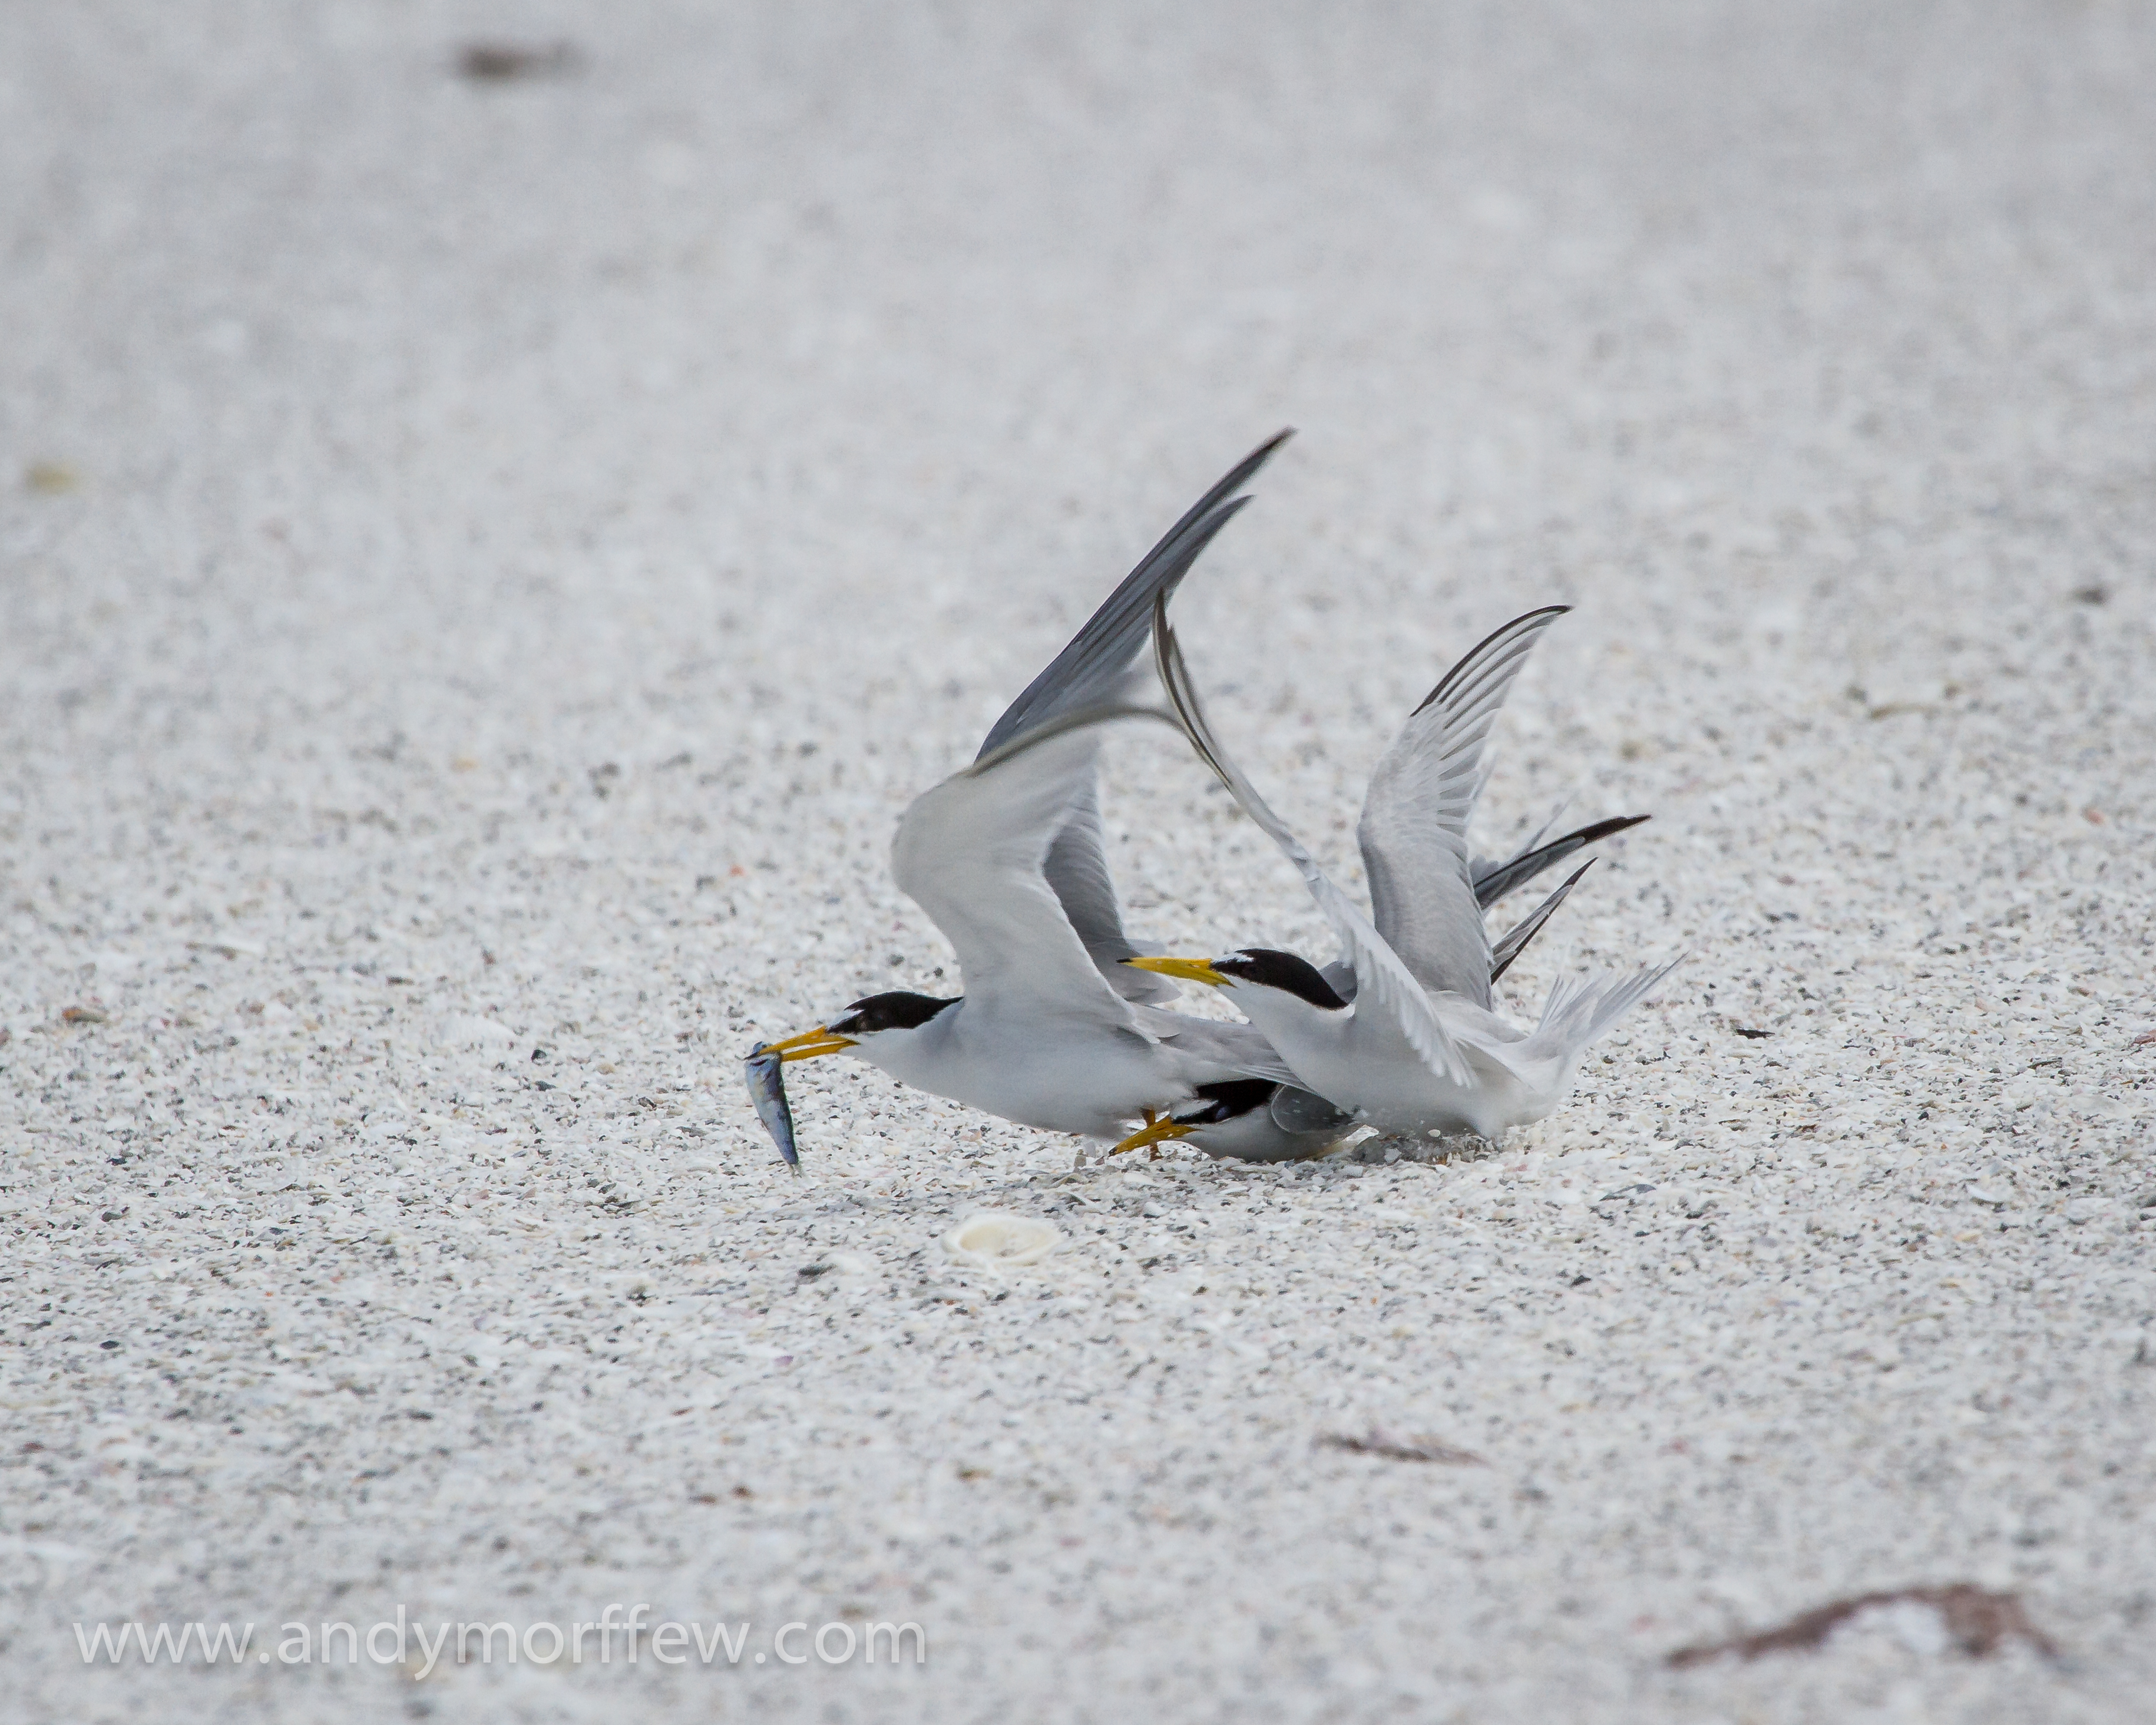
sand, bird, wing, white, seabird, wildlife, gull, beak, fauna, close up, vertebrate, florida, shorebird, andymorffew, morffew, marcoisland, behavior, tigertailbeach, leastterns, charadriiformes